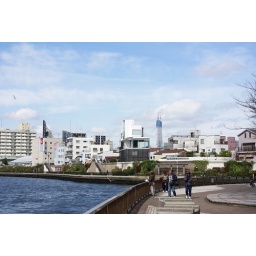
under construction of Tokyo sky tree